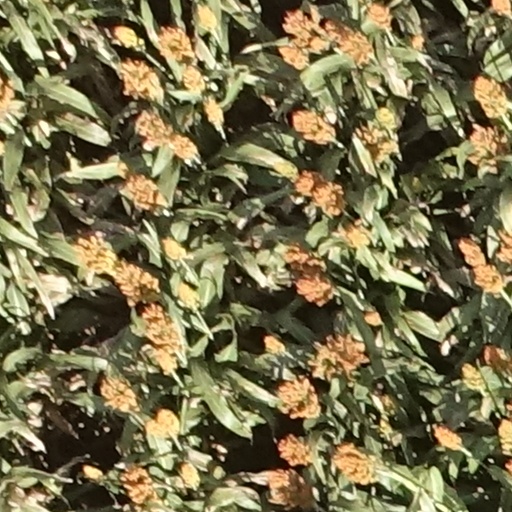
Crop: sorghum